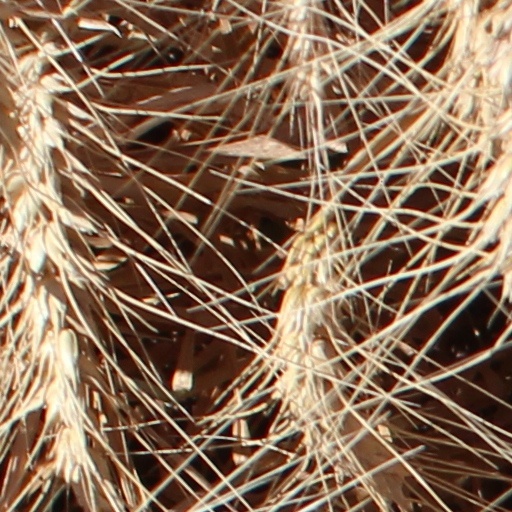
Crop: wheat